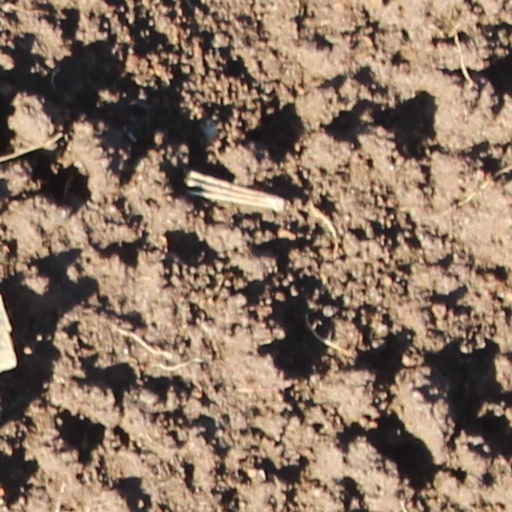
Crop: wheat